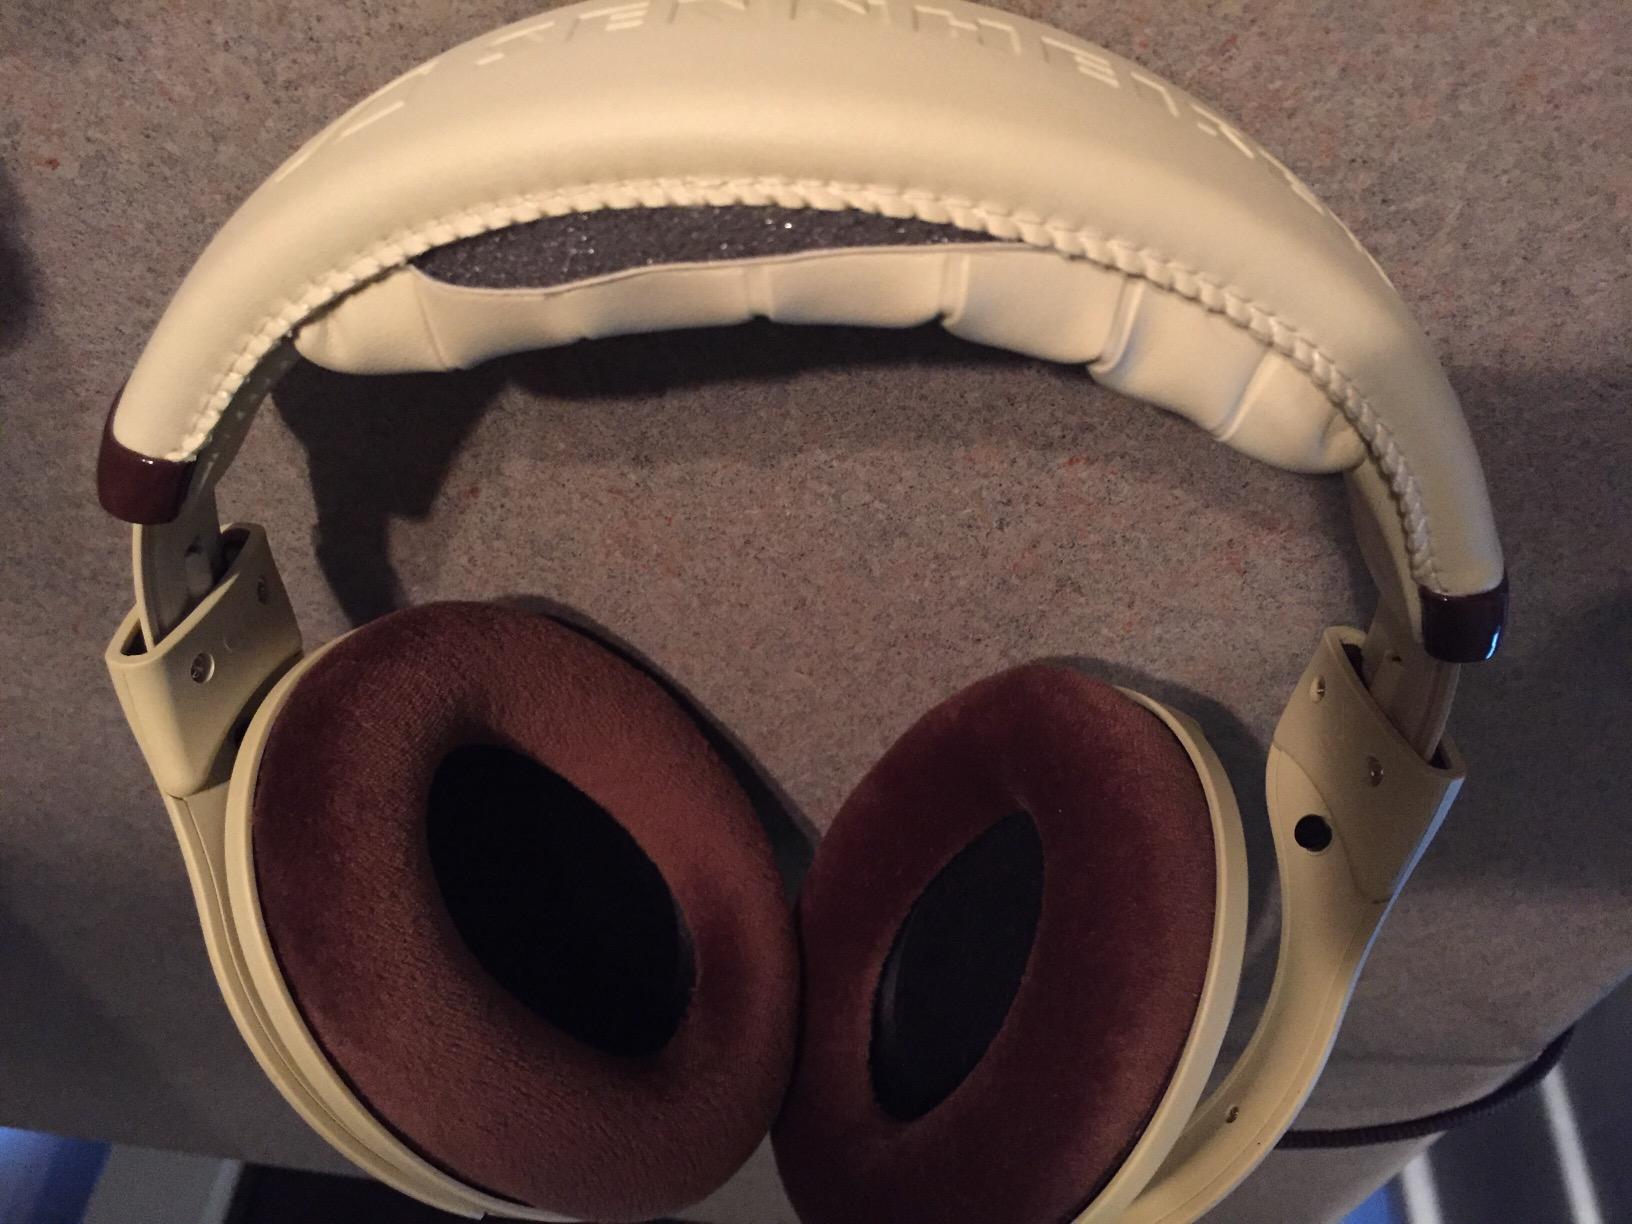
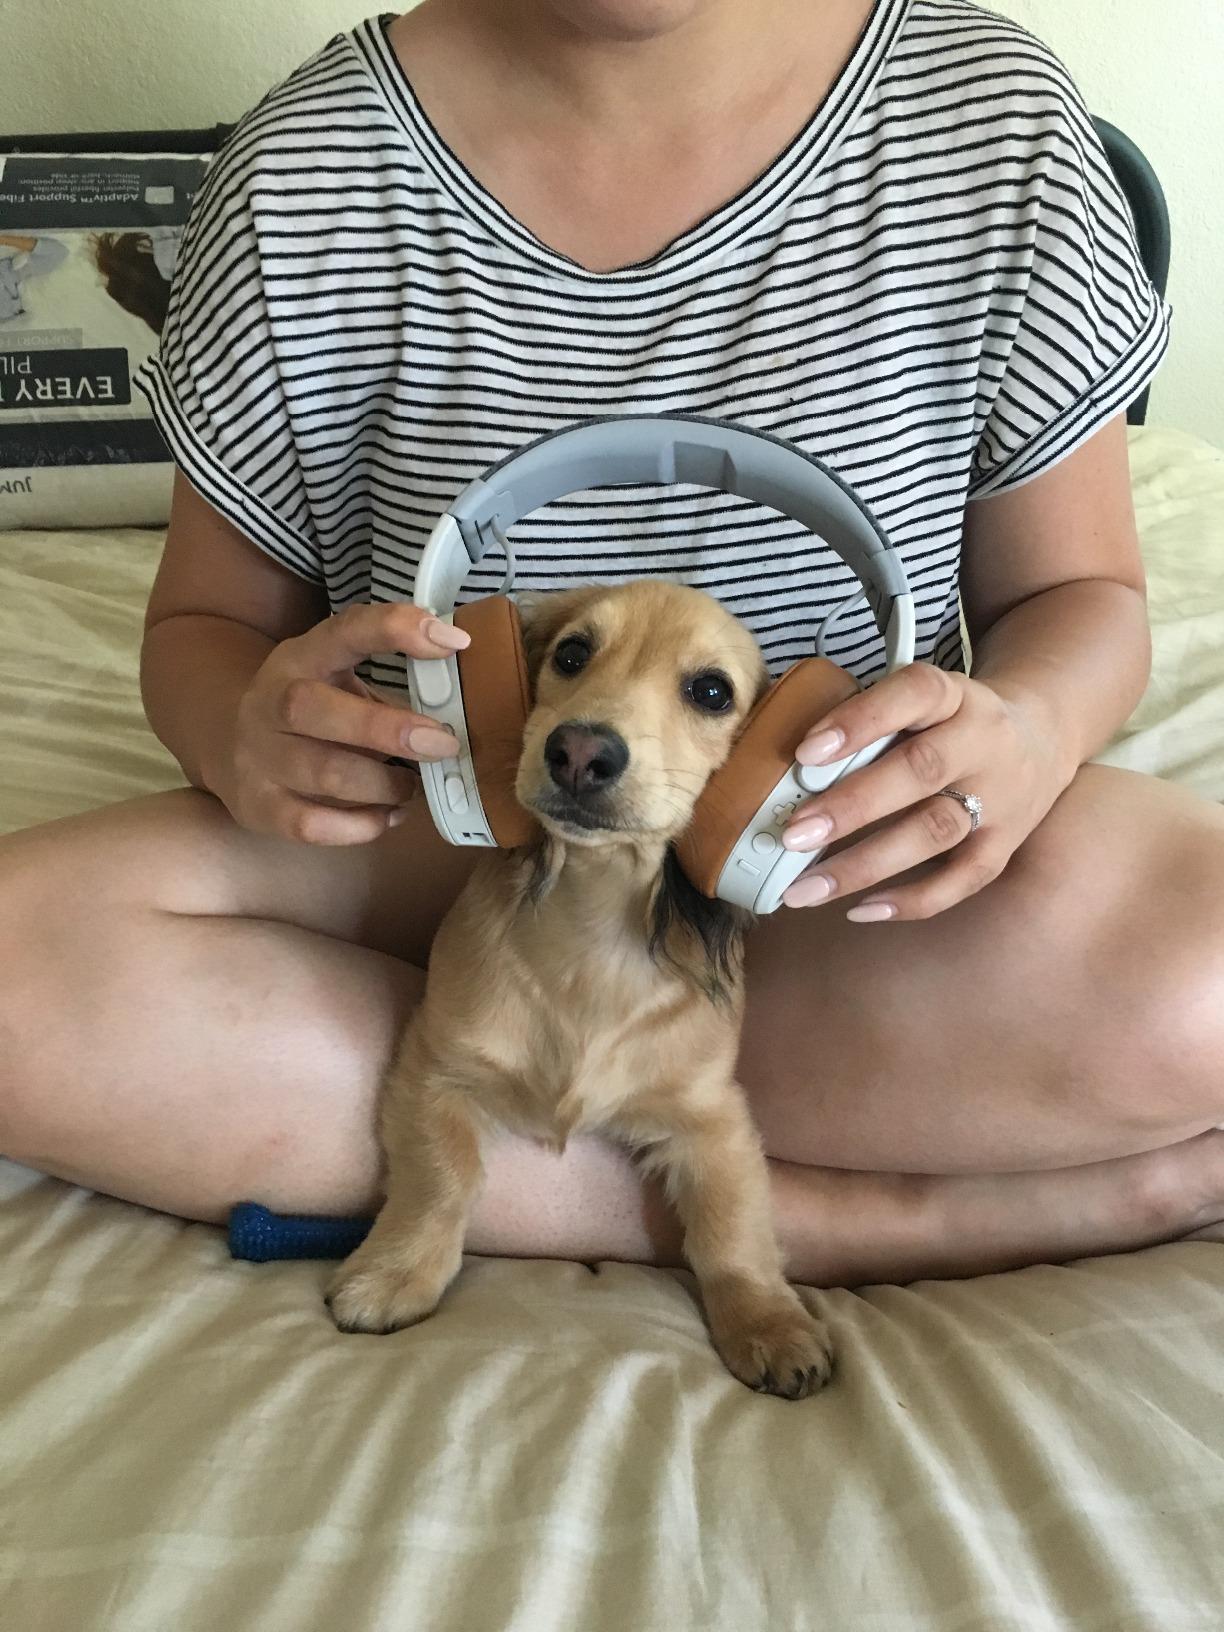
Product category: headphones
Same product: no